History of Andalusia

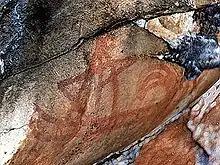
Laja Alta Cave, in Jimena de la Frontera

The presence of hominids in Andalusia dates back to the Lower Paleolithic, with archaeological remains of the Acheulean culture between 700000 and 400000 years old, however the controversial finding of the so-called Man of Orce seems to point to a greater antiquity. The main areas of settlement were the Alto Guadalquivir area and the southern area of Sierra Morena, on the terraces of the great rivers, which were used as circulation axes and food supply areas (hunting and gathering). During the Middle Paleolithic, characterized by the "Homo neanderthalensis" and the Mousterian culture, there was a climatic recrudescence that led to the use of caves as shelter. Testimony of this are the Cueva de la Carihuela, in Píñar, the Cueva de Zájara, in cuevas del Almanzora and the gibraltarian caves. The Upper Paleolithic was marked by the retreat of the glaciation and the appearance of "Homo sapiens" whose habitat became widespread throughout Andalusia. The material culture was characterized by advances in the lithic industry and the appearance of the first manifestations of rock art. Examples of this are the paintings of the Pileta Cave, Ambrosio Cave (in Almería), Las Motillas Cave, Malalmuerzo Cave (in Granada) and Morrón Cave (in Jaén), all of them characterized by their schematism. Particularly noteworthy is the so-called Rock Art of the extreme south of the Iberian Peninsula, called in the Andalusian context "Arte sureño" ("Southern art"). In the Caves of Nerja located in the town of Maro, municipality of Nerja (Málaga), have been dated some seal paintings that could be the first known work of art in the history of mankind, 42000 years old.